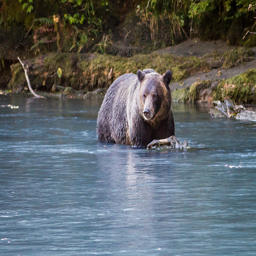
A bear that is standing in the water.
a large bear standing in blue water next to shore
A brown bear standing in a river next to a green slope.
A bear in a river, the water up to its belly.
An adult bear wades into a flowing rustic stream.